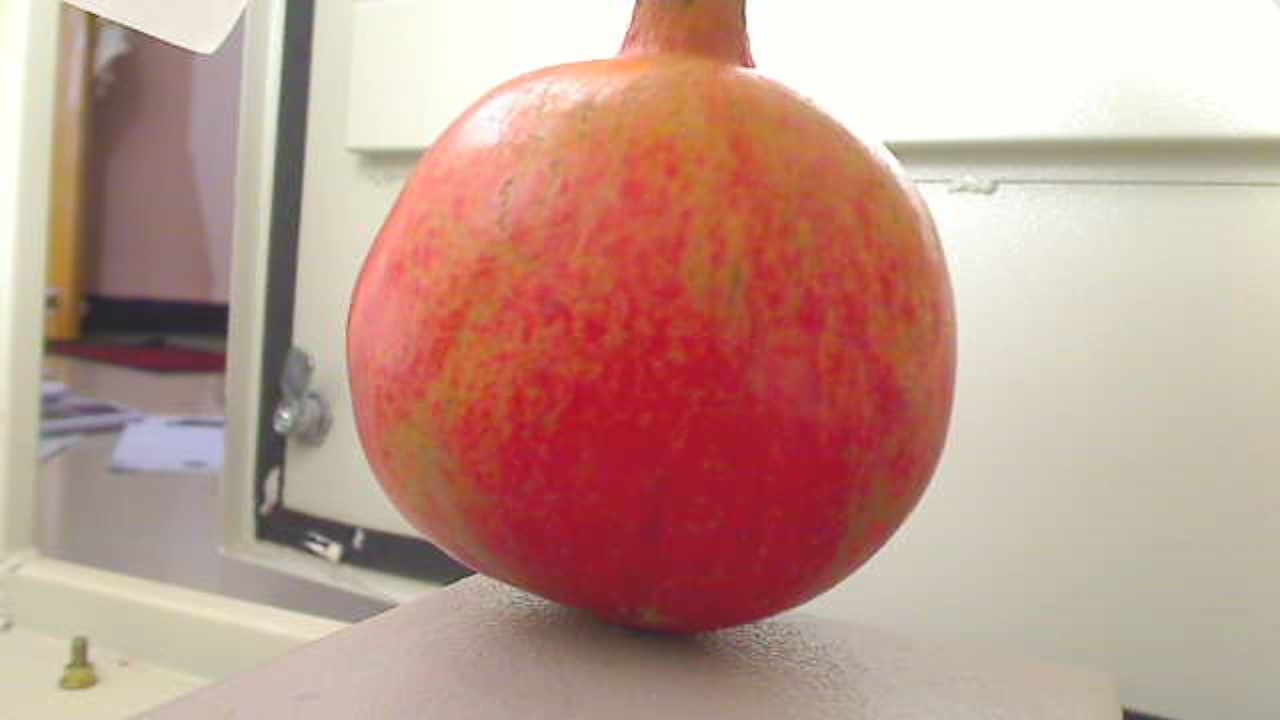
Grade: grade-1
Quality: quality-3